Frost & Fire (Adventure Time)

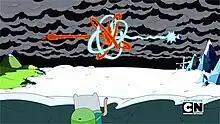
Finn watches Flame Princess and Ice King fight in the skies above the Ice Kingdom. Oliver Sava of "The A.V. Club" described this scene as a "Kaiju Flame Princess vs. Kaiju Ice King battle".

"Frost & Fire" is the thirtieth episode of the fifth season of the American animated television series "Adventure Time". It was written and storyboarded by Luke Pearson and Somvilay Xayaphone, from a story by Kent Osborne, series creator Pendleton Ward, Jack Pendarvis, and showrunner Adam Muto. It originally aired on Cartoon Network on August 5, 2013. The episode guest stars M. Emmet Walsh as the Cosmic Owl.